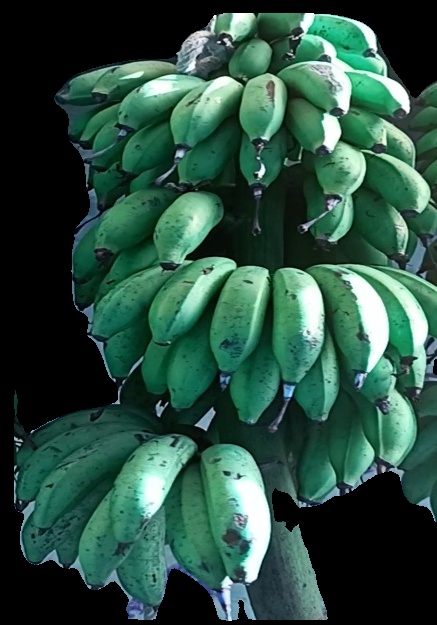
Variety: rasbale
Grade: grade2